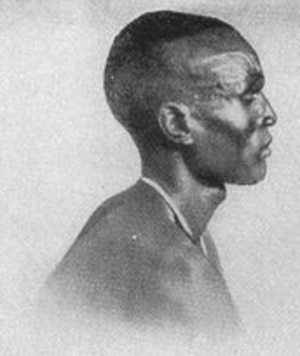
Dinka
En mand fra Dinkastammen.
Dinka er en stamme i Sydsudan, Afrika, der lever omkring den øvre Nil. Stammen lever i en blanding af agerbrugs- og kvægavlskultur. John Garang tilhørte stammen.